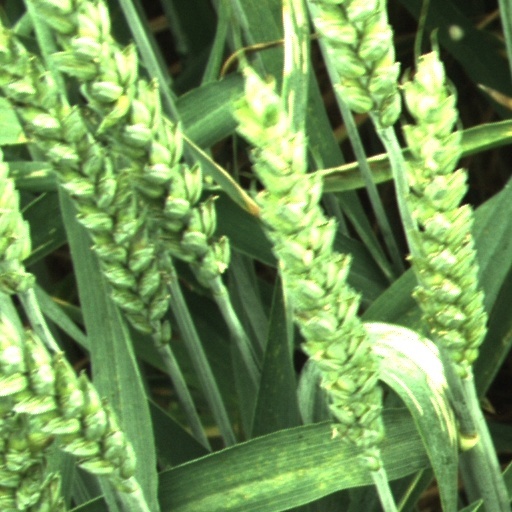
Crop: wheat